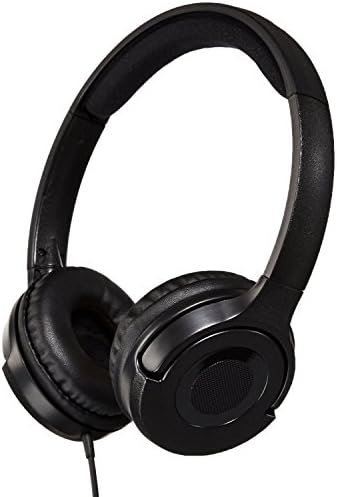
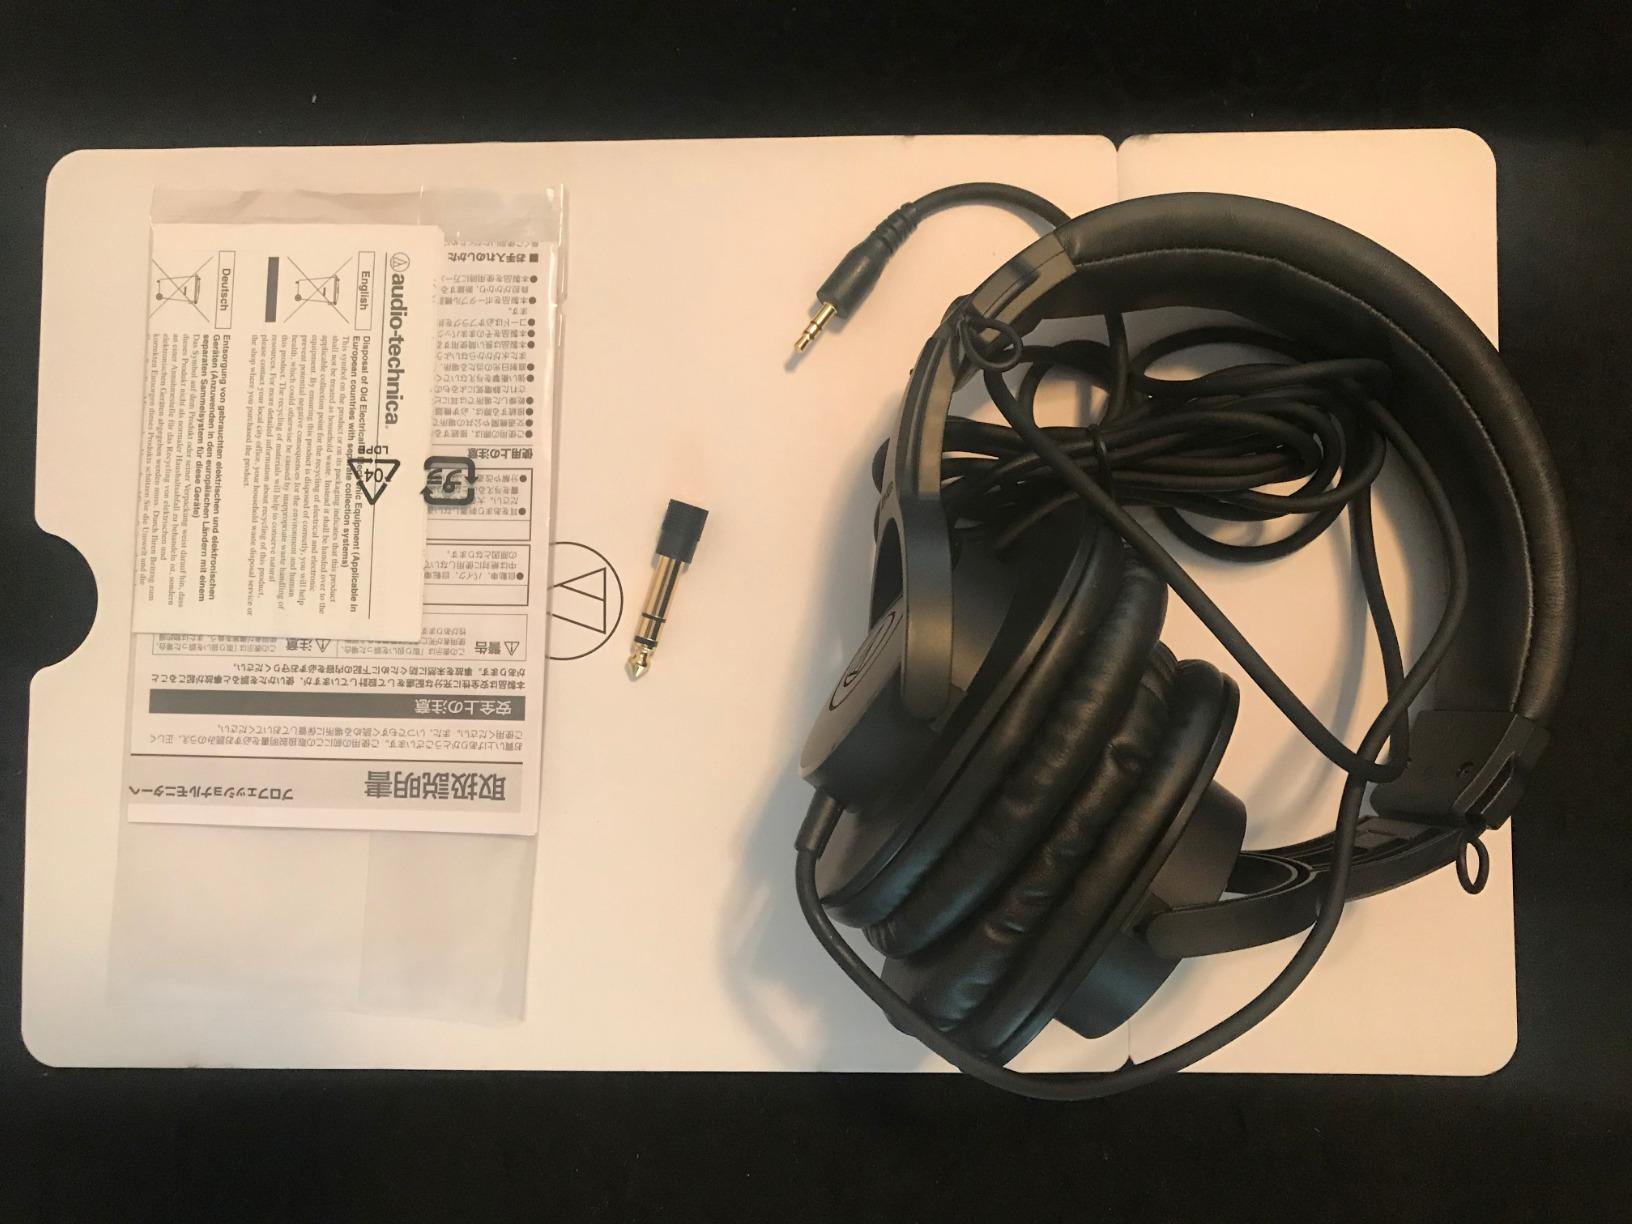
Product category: headphones
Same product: no